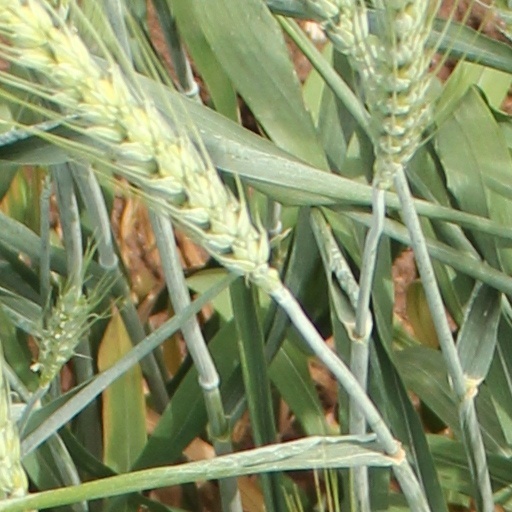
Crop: wheat